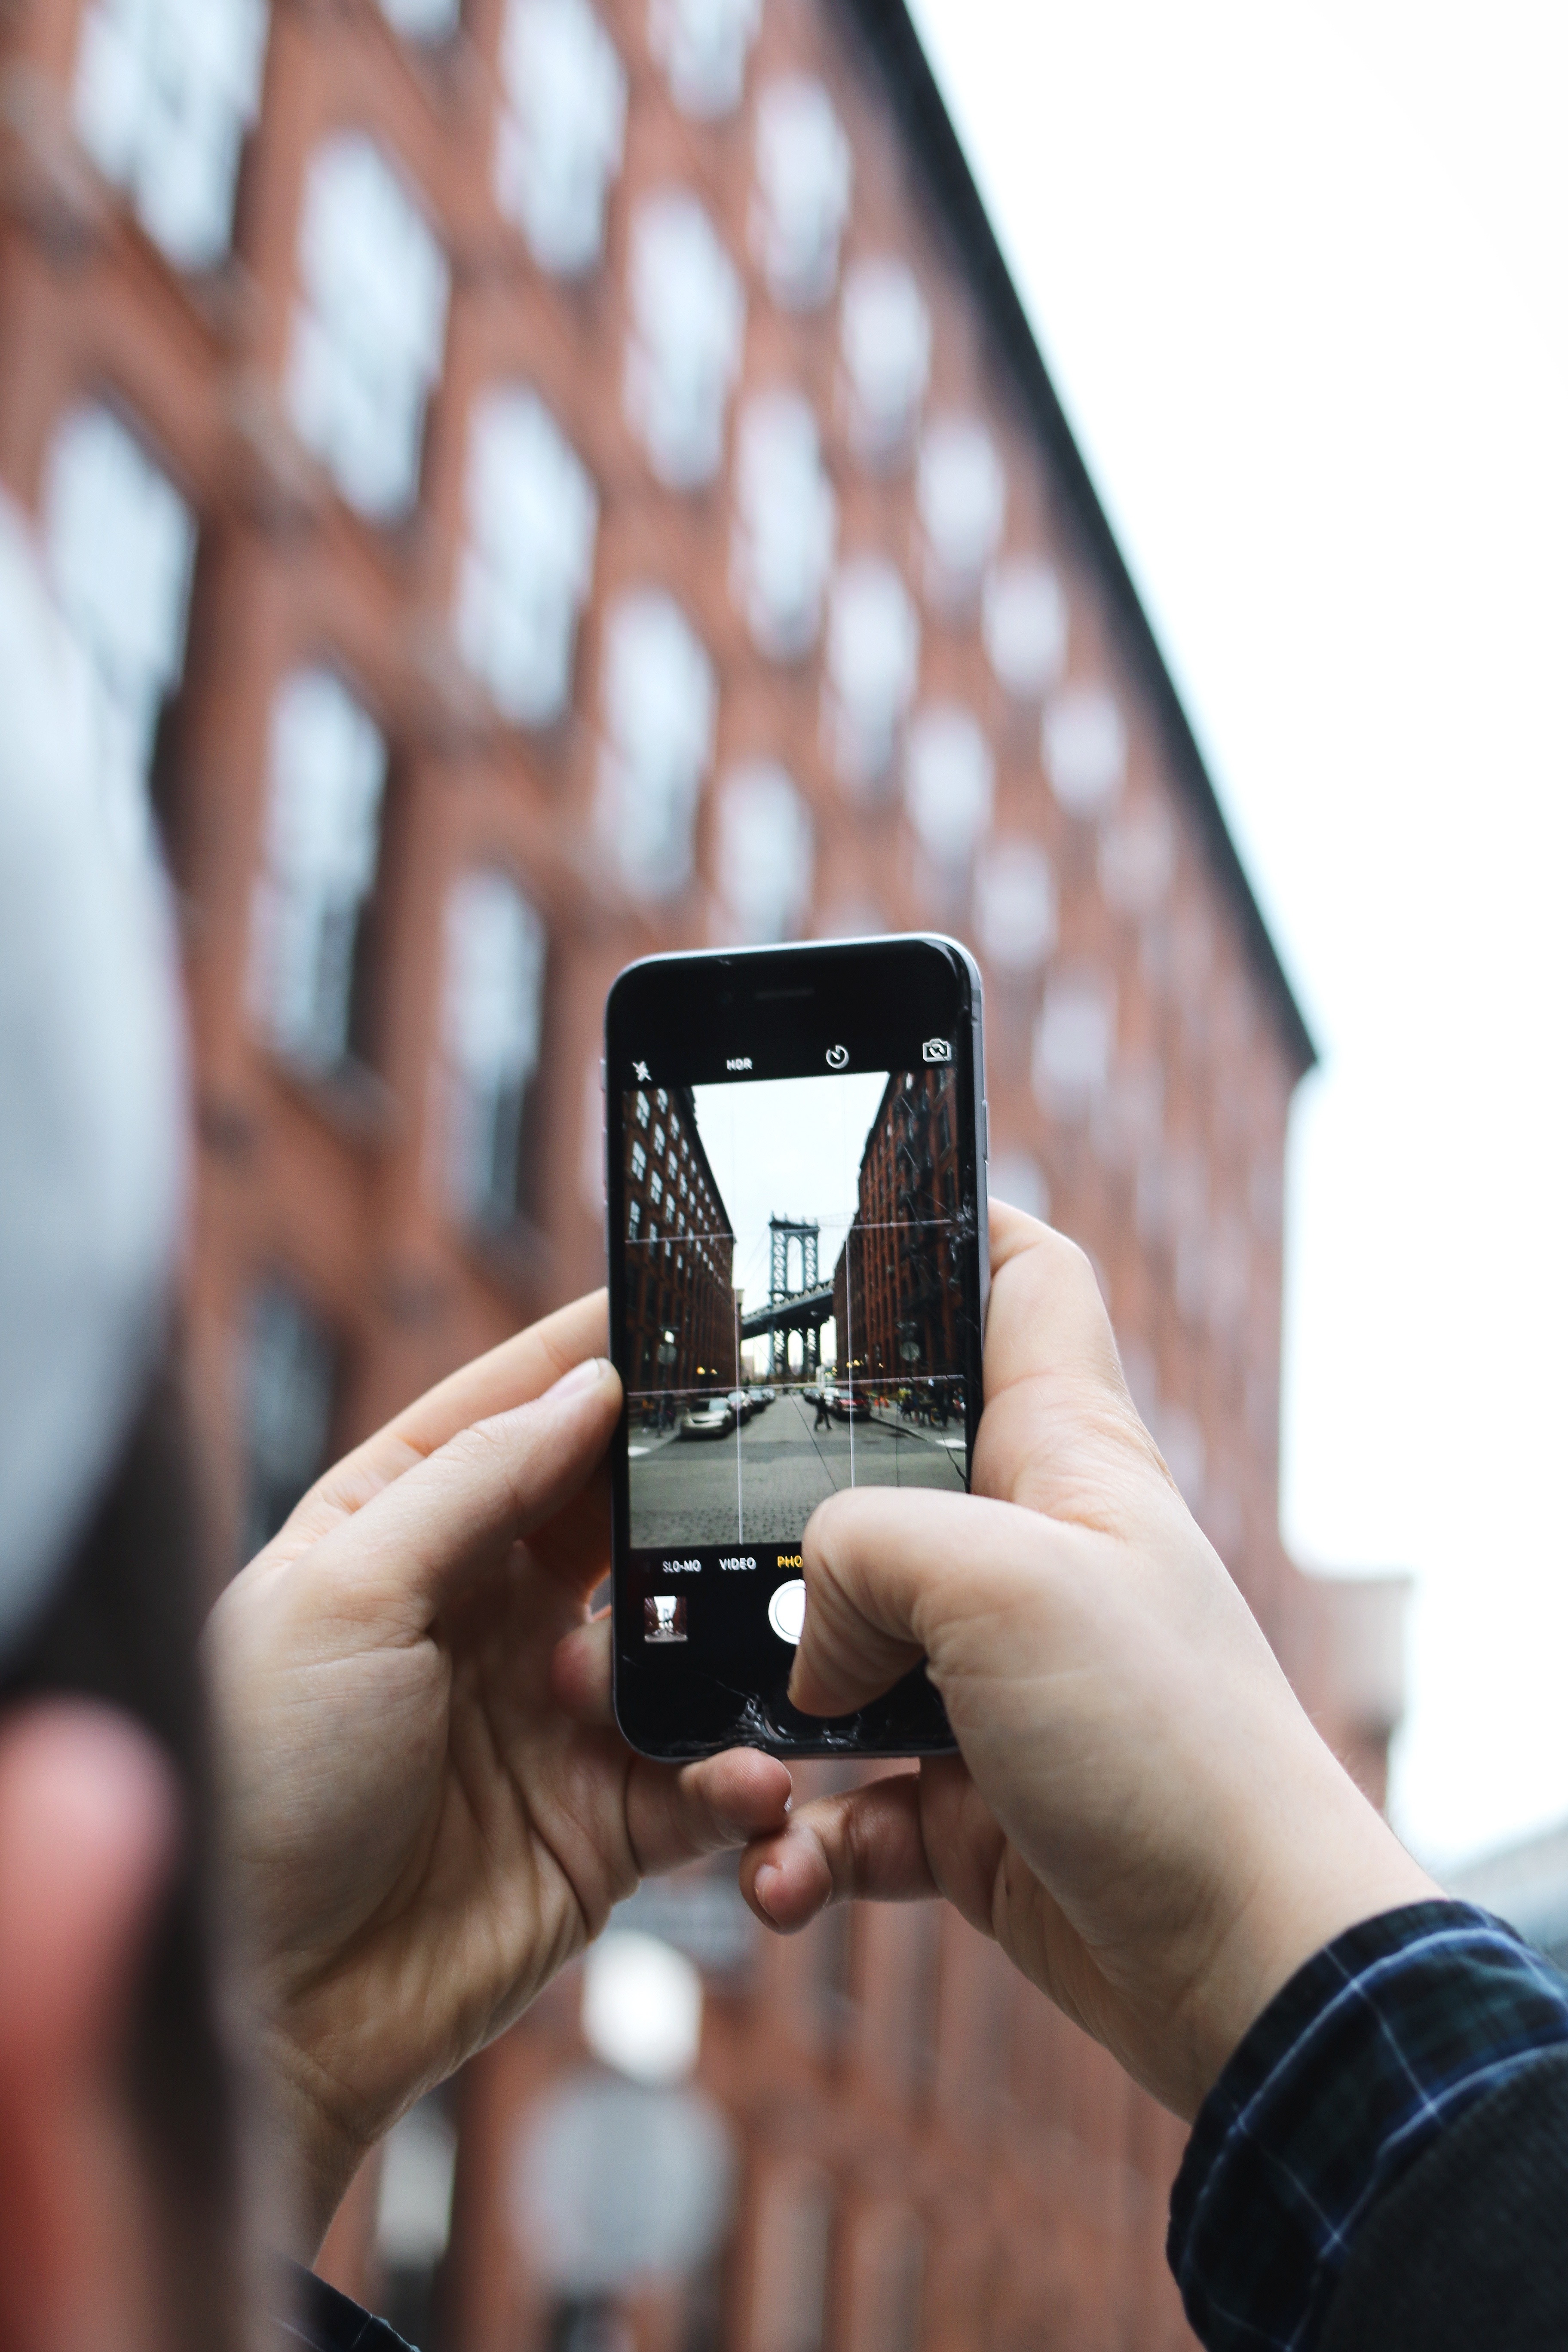
smartphone, hand, technology, telephone, gadget, mobile phone, design, portable communications device, communication device